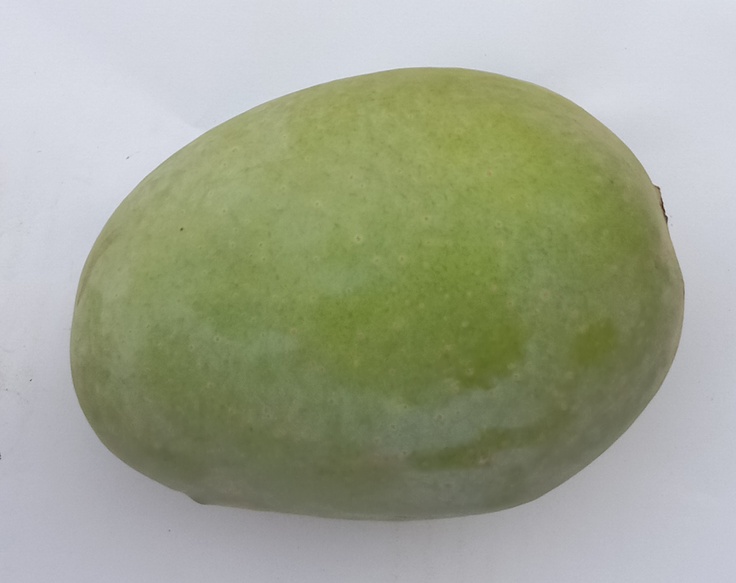
Mango variety: Langra